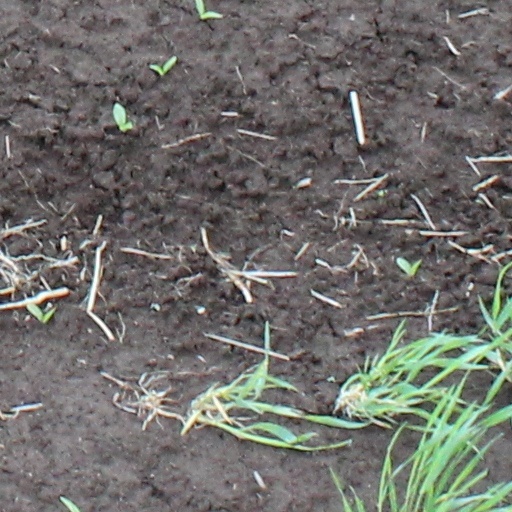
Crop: wheat